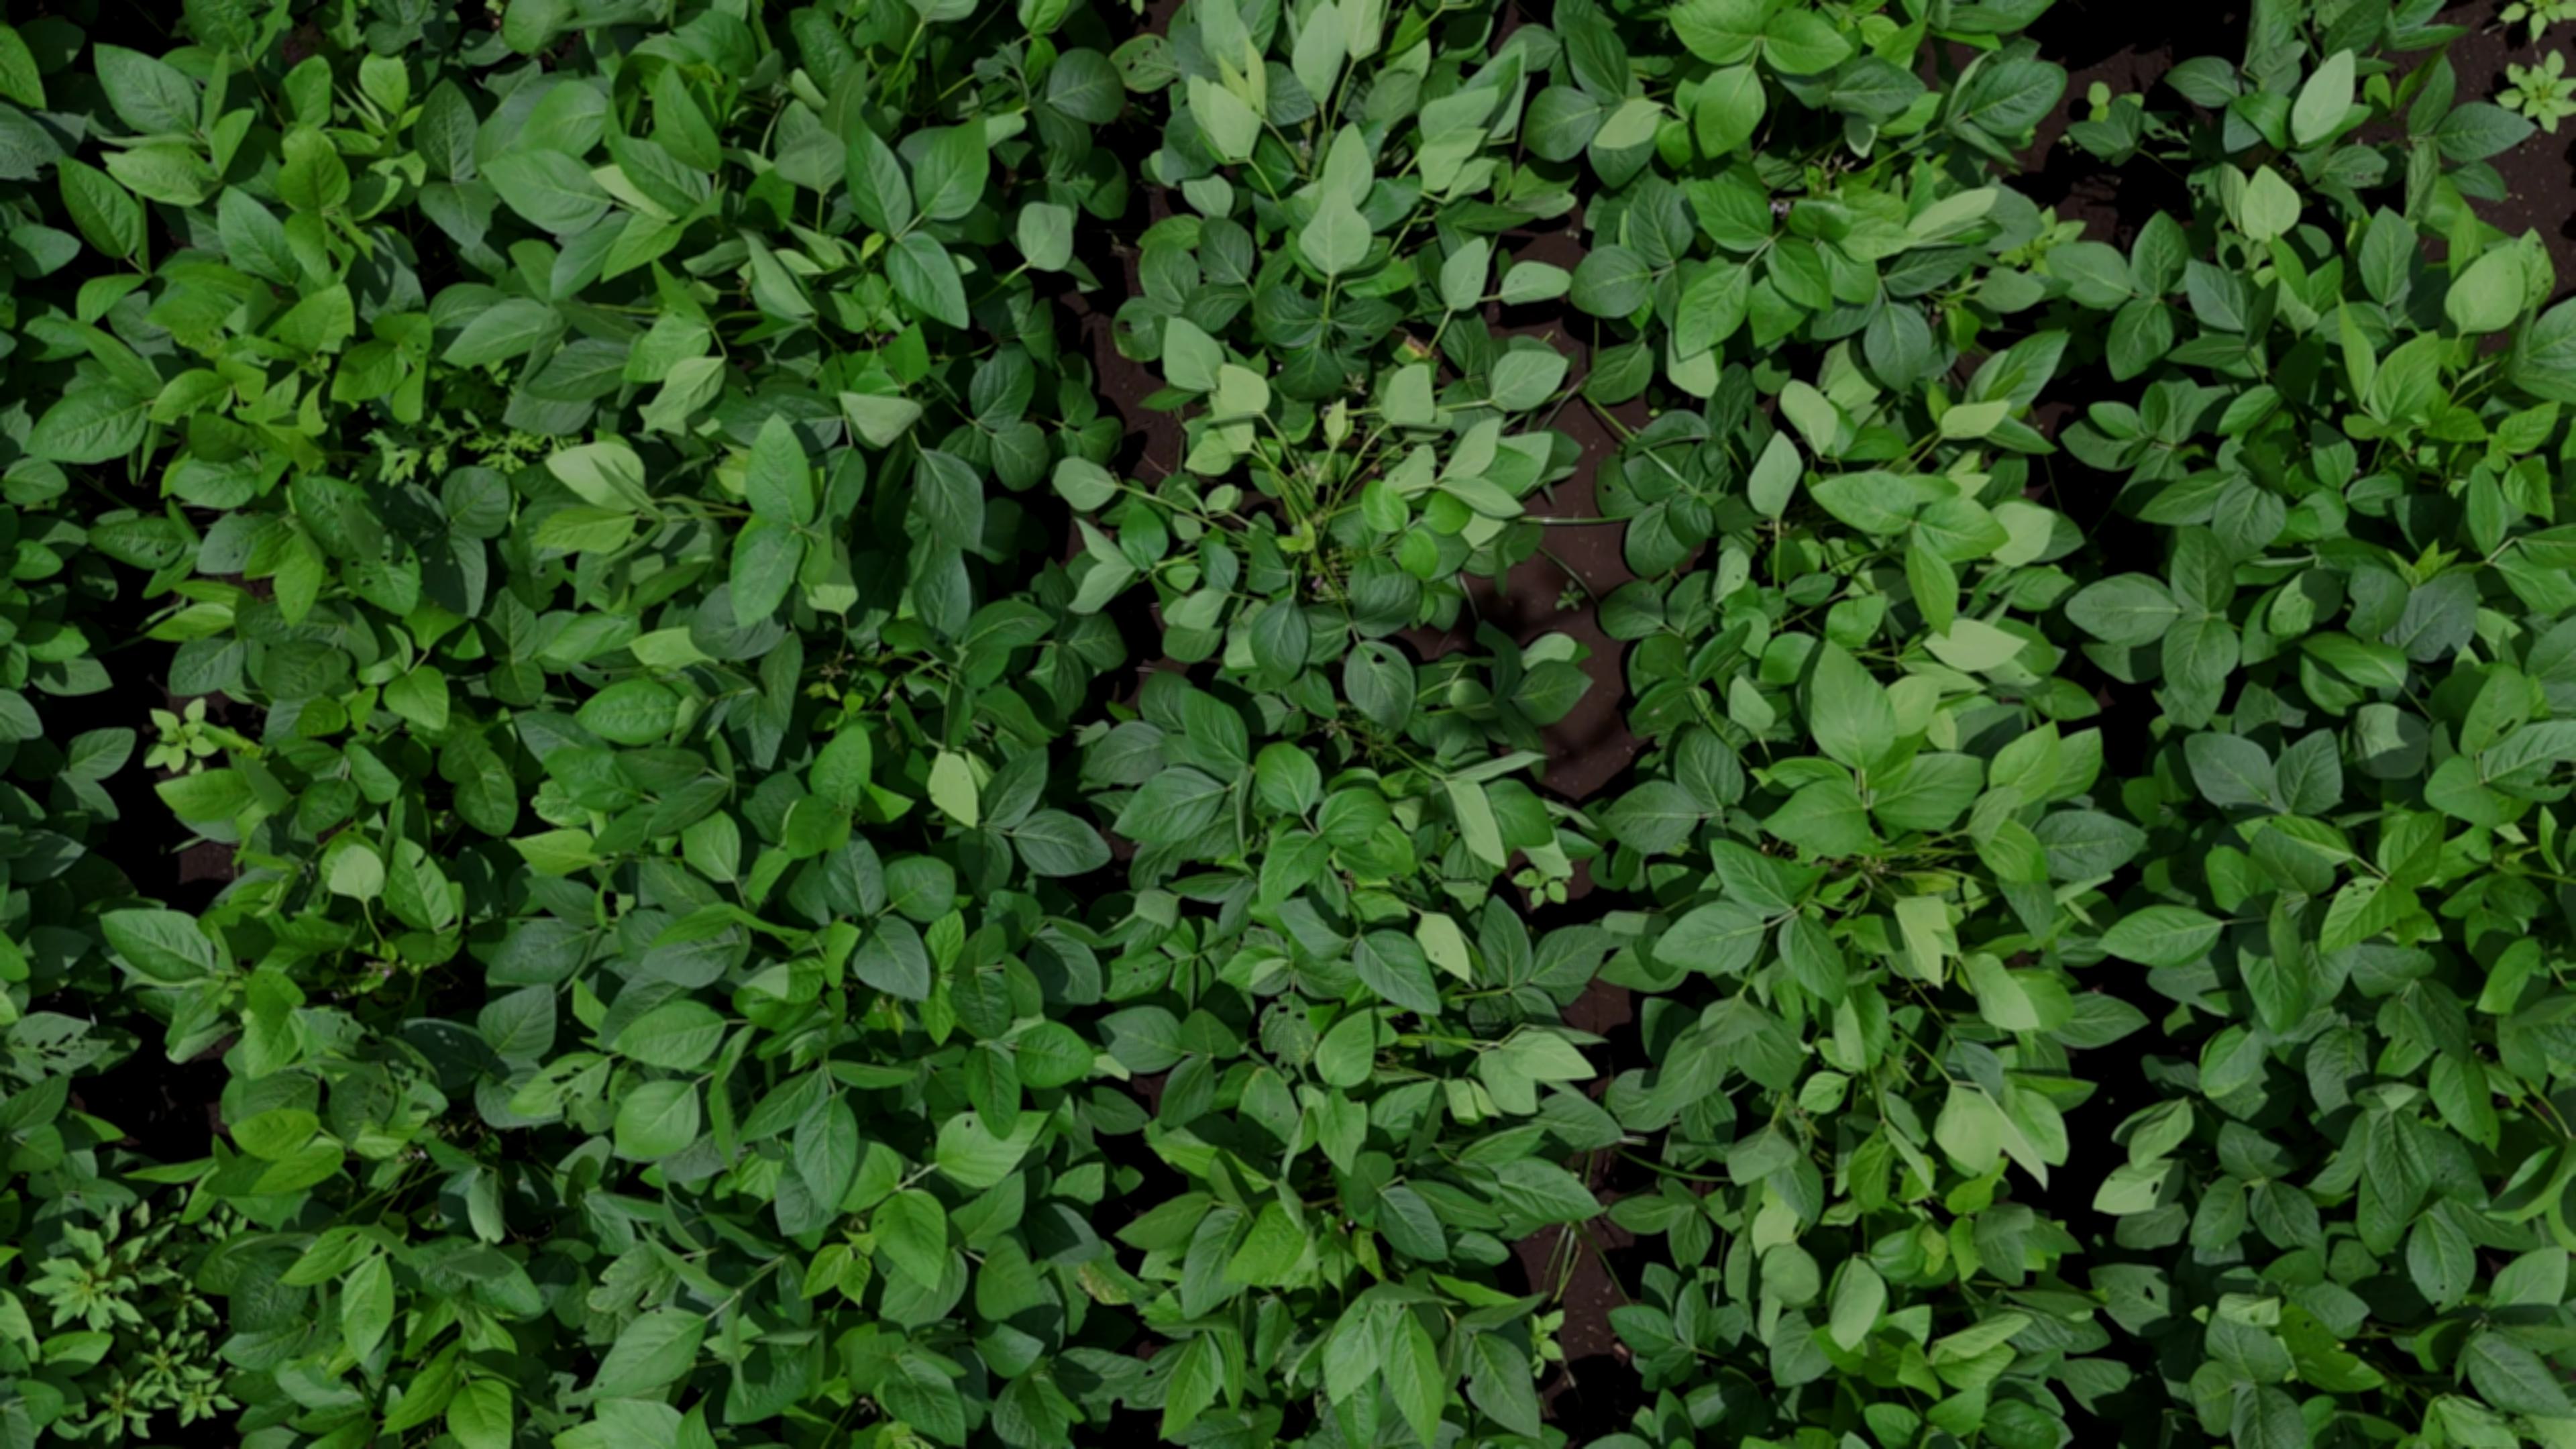
Label: Healthy